Welkom

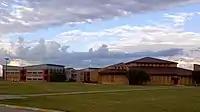
Campus of the Central University of Technology

The Basal Reef, is the most common reef horizon. It varies from a single pebble lag to channels of more than 2 m thick. It is commonly overlain by shale, which thickens northwards.